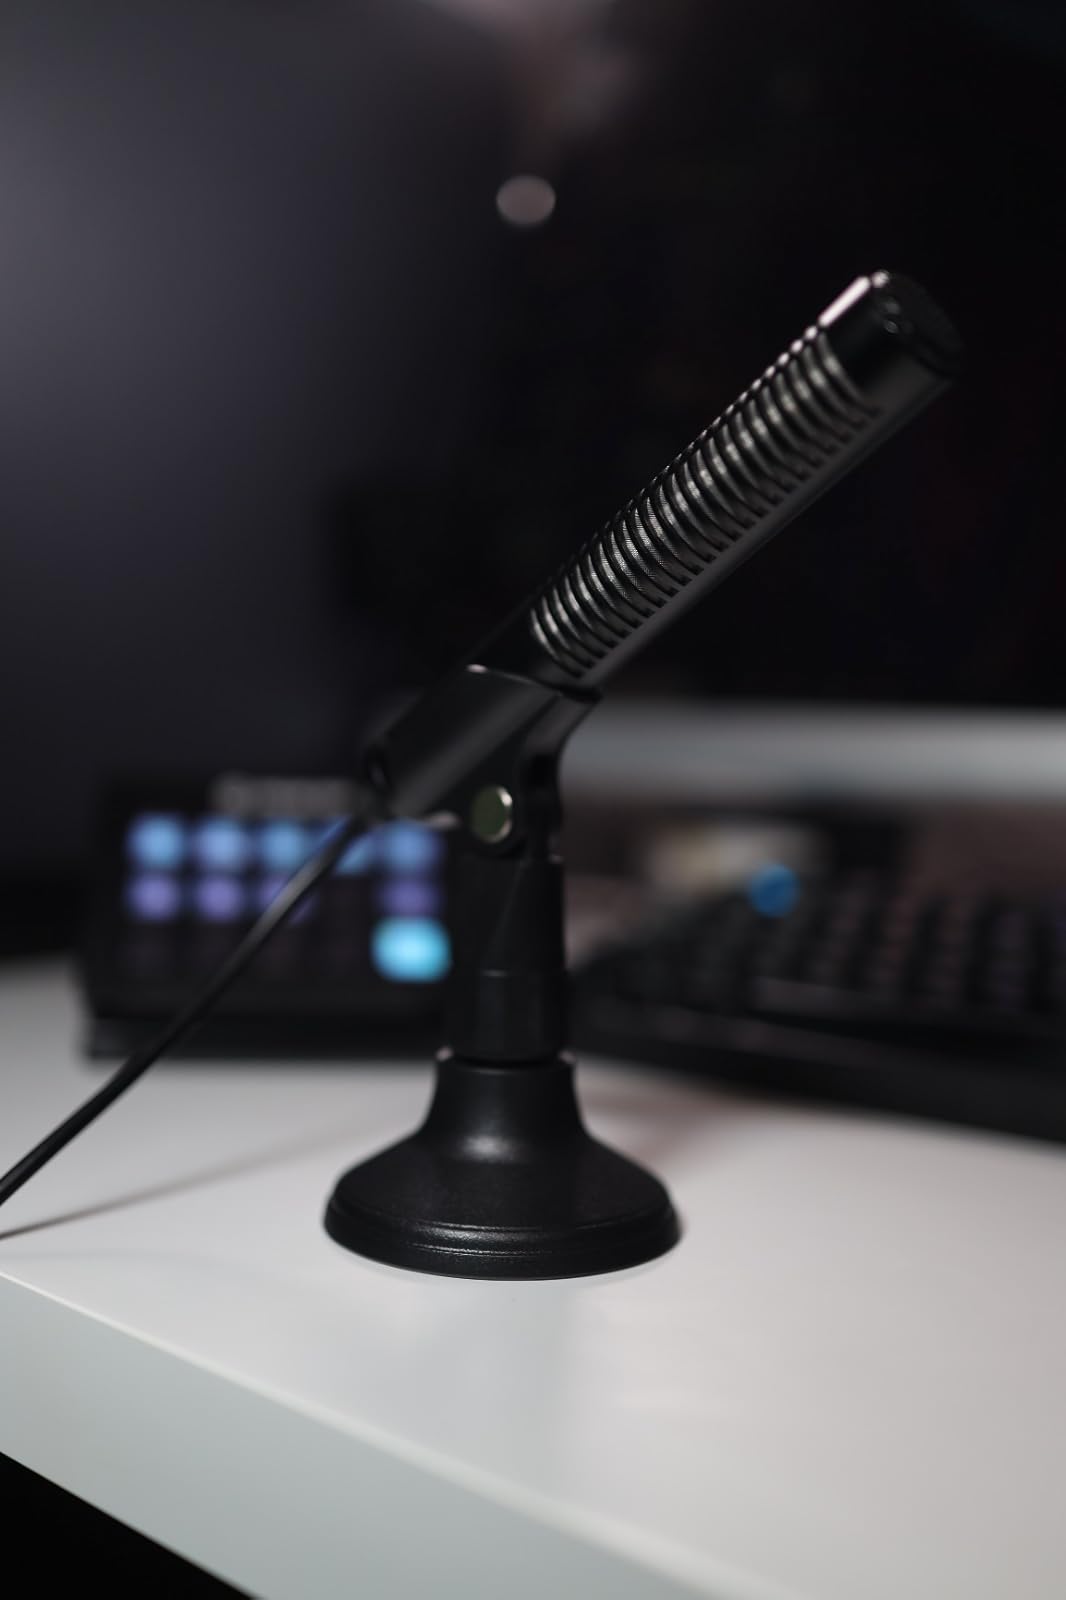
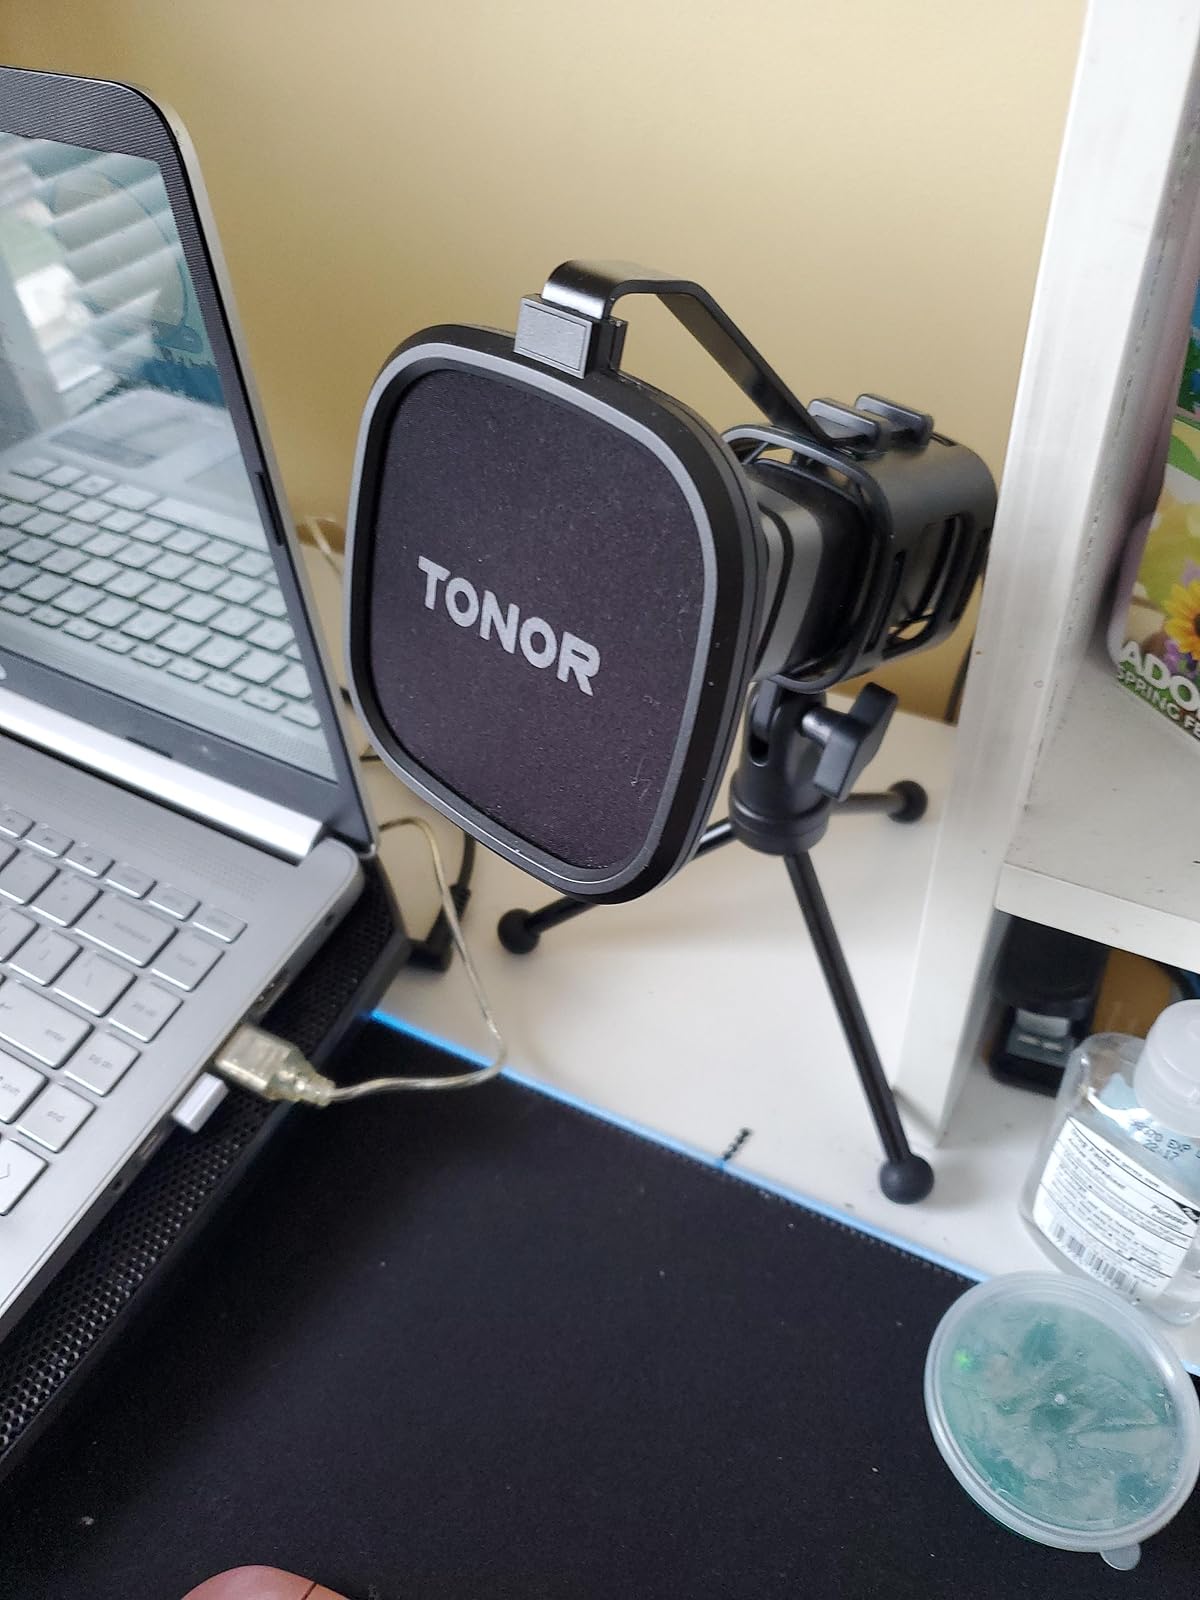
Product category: microphone
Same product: no